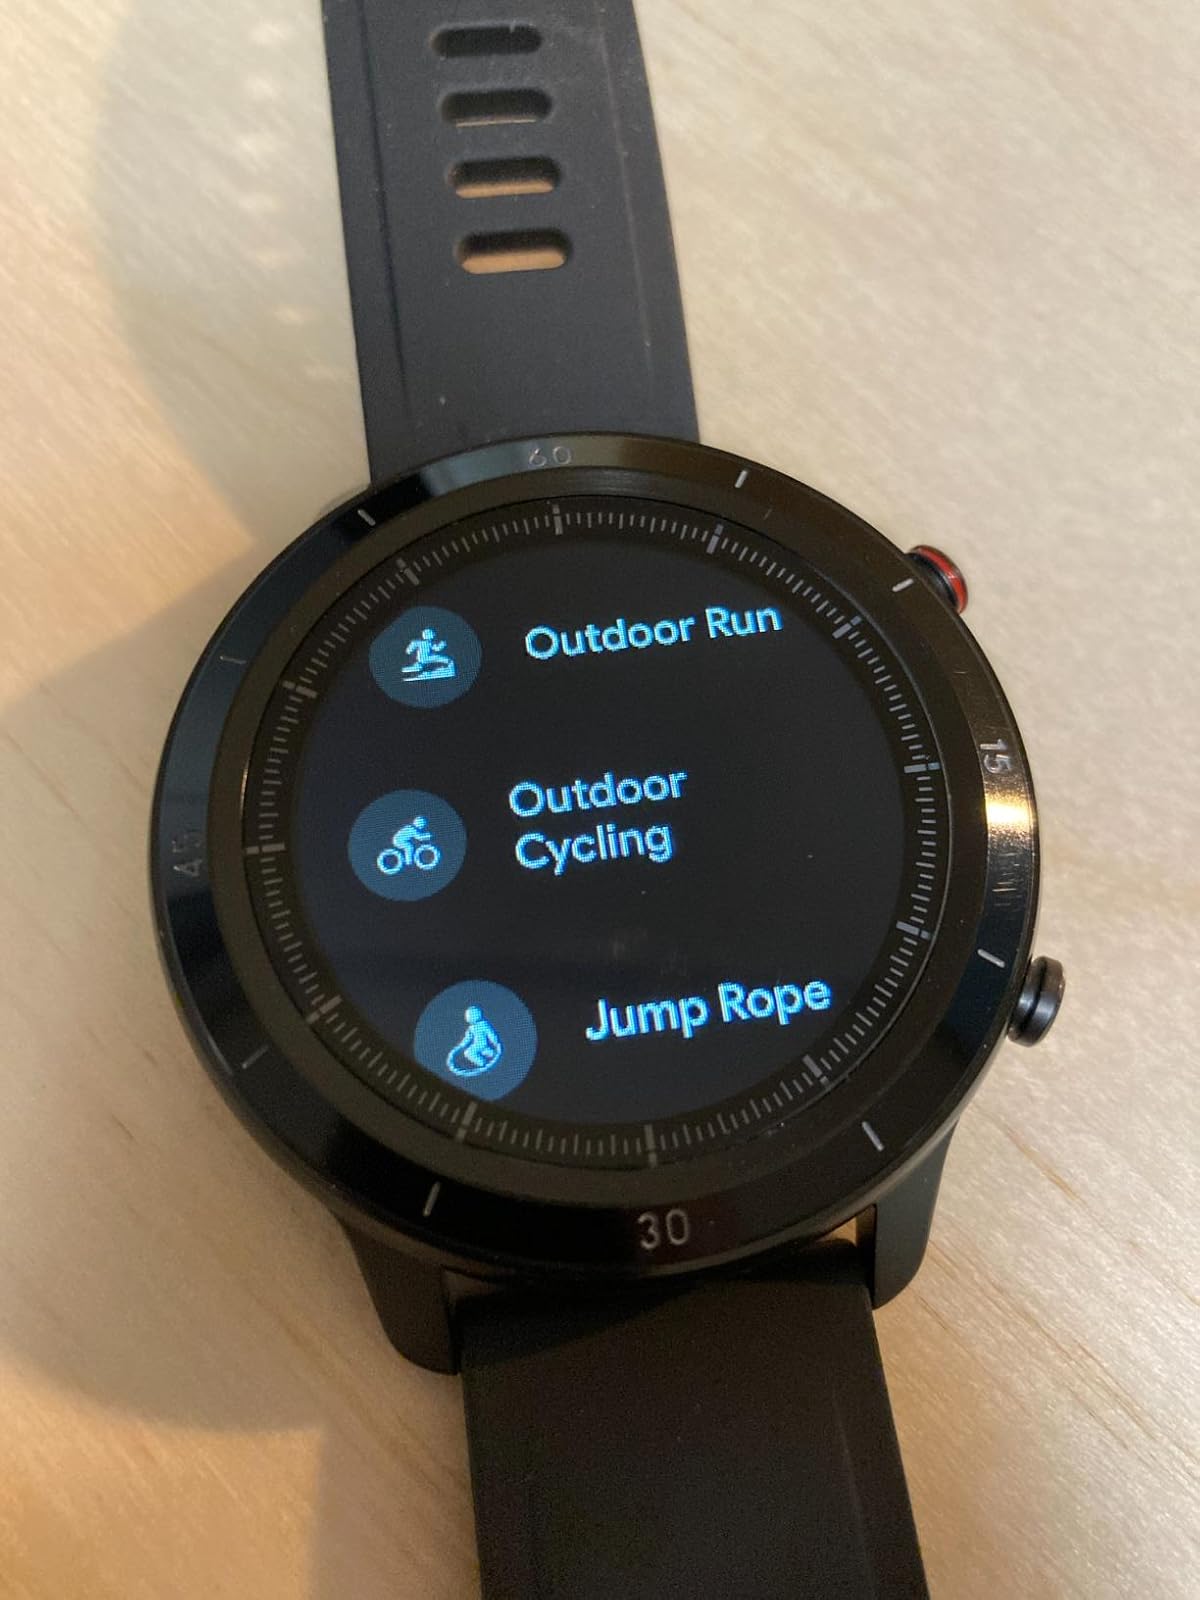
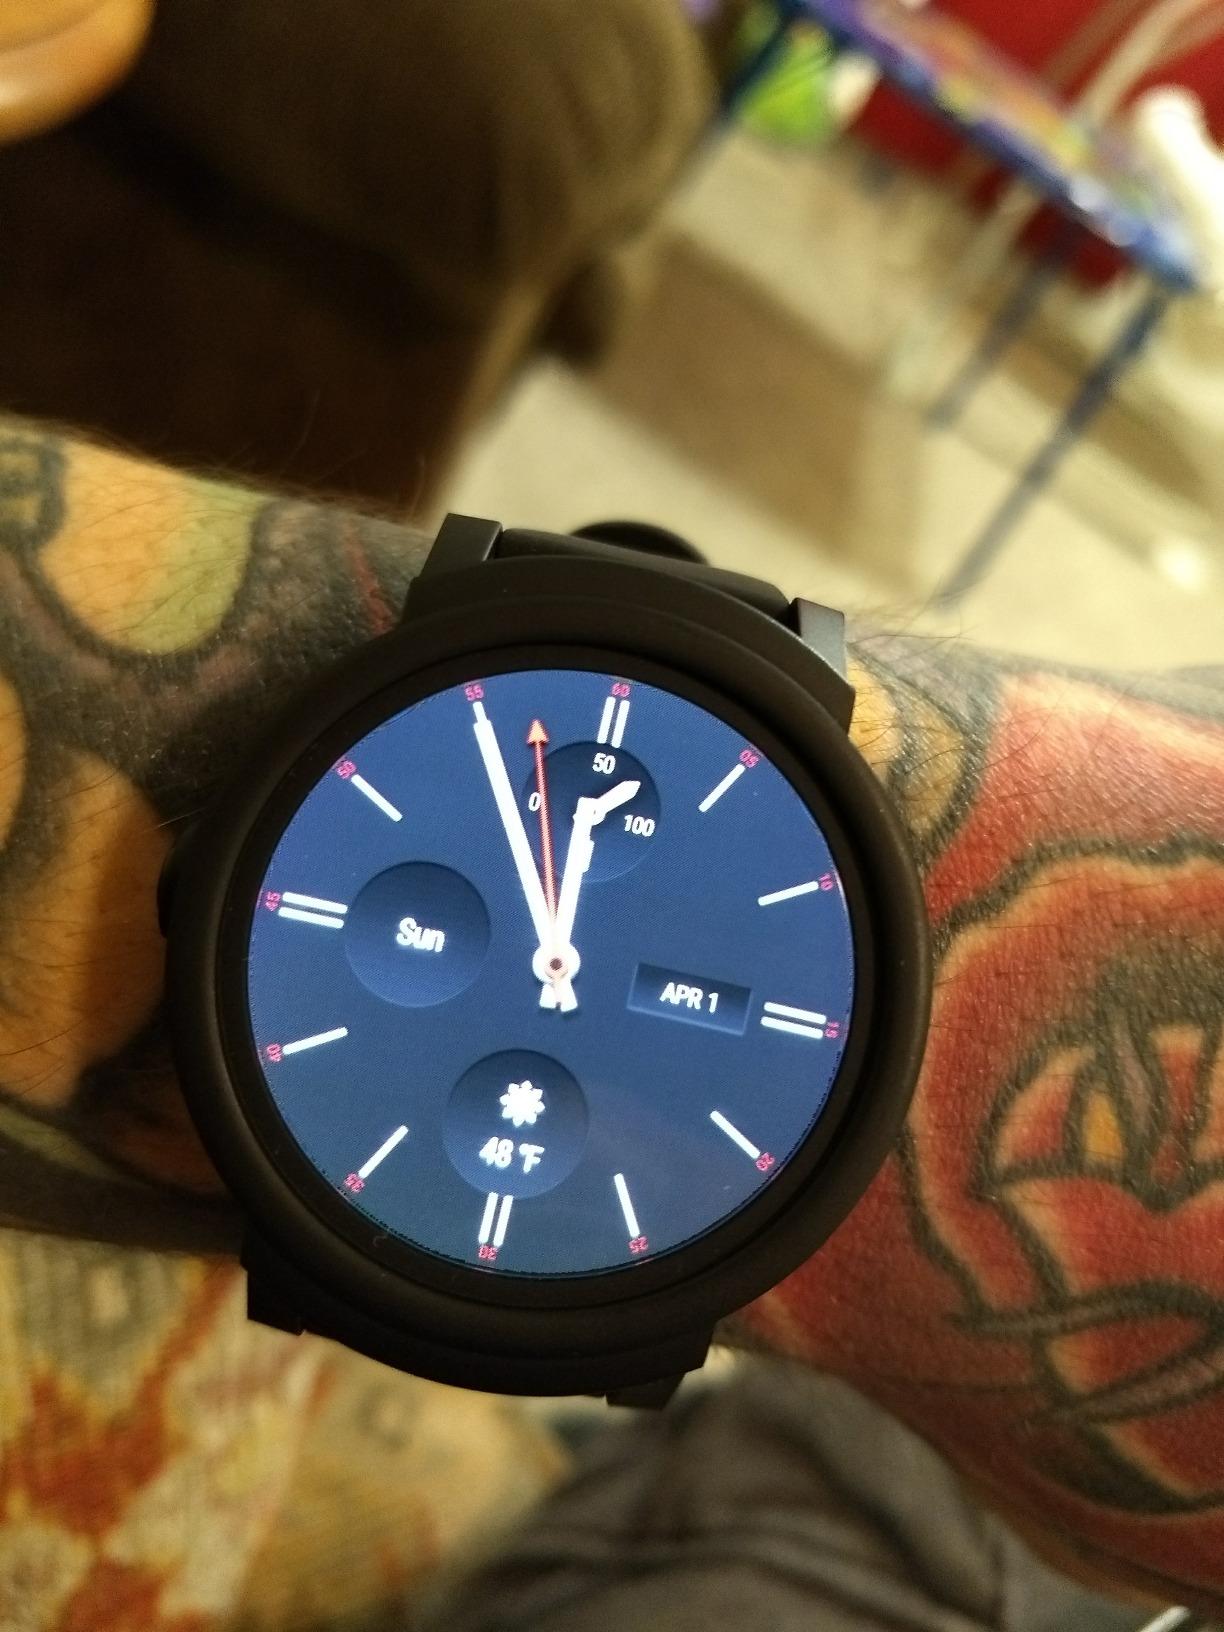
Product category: smartwatch
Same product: no